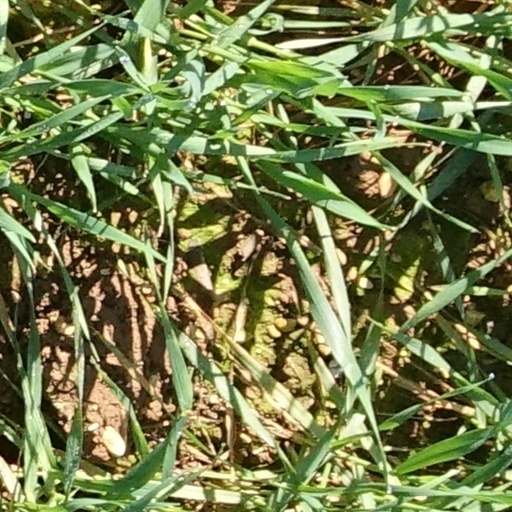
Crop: wheat